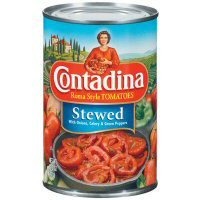
Item Name: Contadina Roma Style Stewed Tomatoes Onion Celery & Green Peppers 14.5 oz
Bullet Point 1: Roma style tomatoes
Bullet Point 2: Kosher
Product Description: Tuscan mariner gumbo recipe.
Value: 14.5
Unit: Fl Oz

Price: 3.71